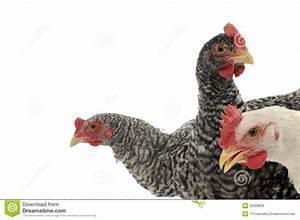
chicken